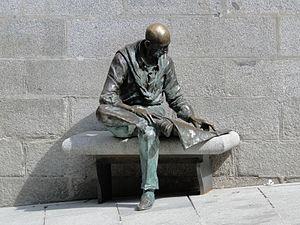
Statue sur la Plaza de la Paja, Madrid, Espagne